An Jung-geun

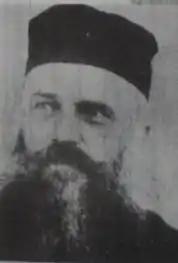
French priest Wilhelm

At the age of 16, An entered the Catholic Church with his father, where he received his baptismal name "Thomas", and learned French. While fleeing from the Japanese, An took refuge with a French priest of the Catholic Church in Korea named Wilhelm (Korean name, Hong Seok-gu; 홍석구; 洪錫九) who baptized him and hid him in his church for several months. The priest encouraged An to read the Bible and had a series of discussions with him. He maintained his belief in Catholicism until his death, going to the point of even asking his son to become a priest in his last letter to his wife.